History of the Jaffna kingdom

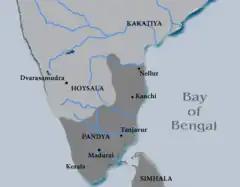
Pandyan tribute paying territories circa 1250, includes what ultimately became the Jaffna kingdom in Sri Lanka

The origin of the Jaffna kingdom is obscure and still the subject of controversy among historians. Among mainstream historians, such as K. M. de Silva, S. Pathmanathan and Karthigesu Indrapala, the widely accepted view is that the Kingdom of the Aryacakravarti dynasty in Jaffna began in 1215 with the invasion of a previously unknown chieftain called Magha, who claimed to be from Kalinga in modern India. He deposed the ruling Parakrama Pandyan II, a foreigner from the Pandyan dynasty who was ruling the Kingdom of Polonnaruwa at the time with the help of his soldiers and mercenaries from the Kalinga, modern Kerala and Damila (Tamil Nadu) regions in India.